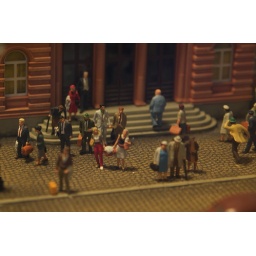
I wonder where the man in the yellow coat would run to, which train he would take, if he were alive suddenly.